U.S. National Geodetic Survey

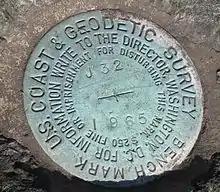
Closeup of a United States Coast and Geodetic Survey marker embedded in a large rock in front of the Noroton Volunteer Fire Department in Darien, Connecticut

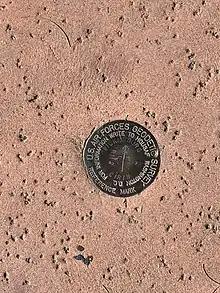
A survey marker in Wickenburg, Arizona

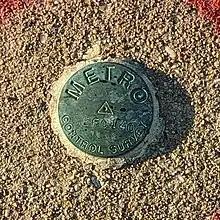
A metro survey marker at East Falls Church station in Arlington County, Virginia

The National Geodetic Survey's history and heritage are intertwined with those of other NOAA offices. It traces its history to the Survey of the Coast, which was formed in 1807 as the first scientific agency of the U.S. federal government. It became the United States Coast Survey in 1836 and the United States Coast and Geodetic Survey in 1878, the latter name change reflecting the increasing role of geodesy in its work. Upon the creation of NOAA in 1970, the Coast and Geodetic Survey was abolished and its responsibilities were split among various agencies and offices of NOAA. The Coast and Geodetic Survey's former geodetic responsibilities were placed under the new National Geodetic Survey in NOAA's National Ocean Survey (later renamed the National Ocean Service).